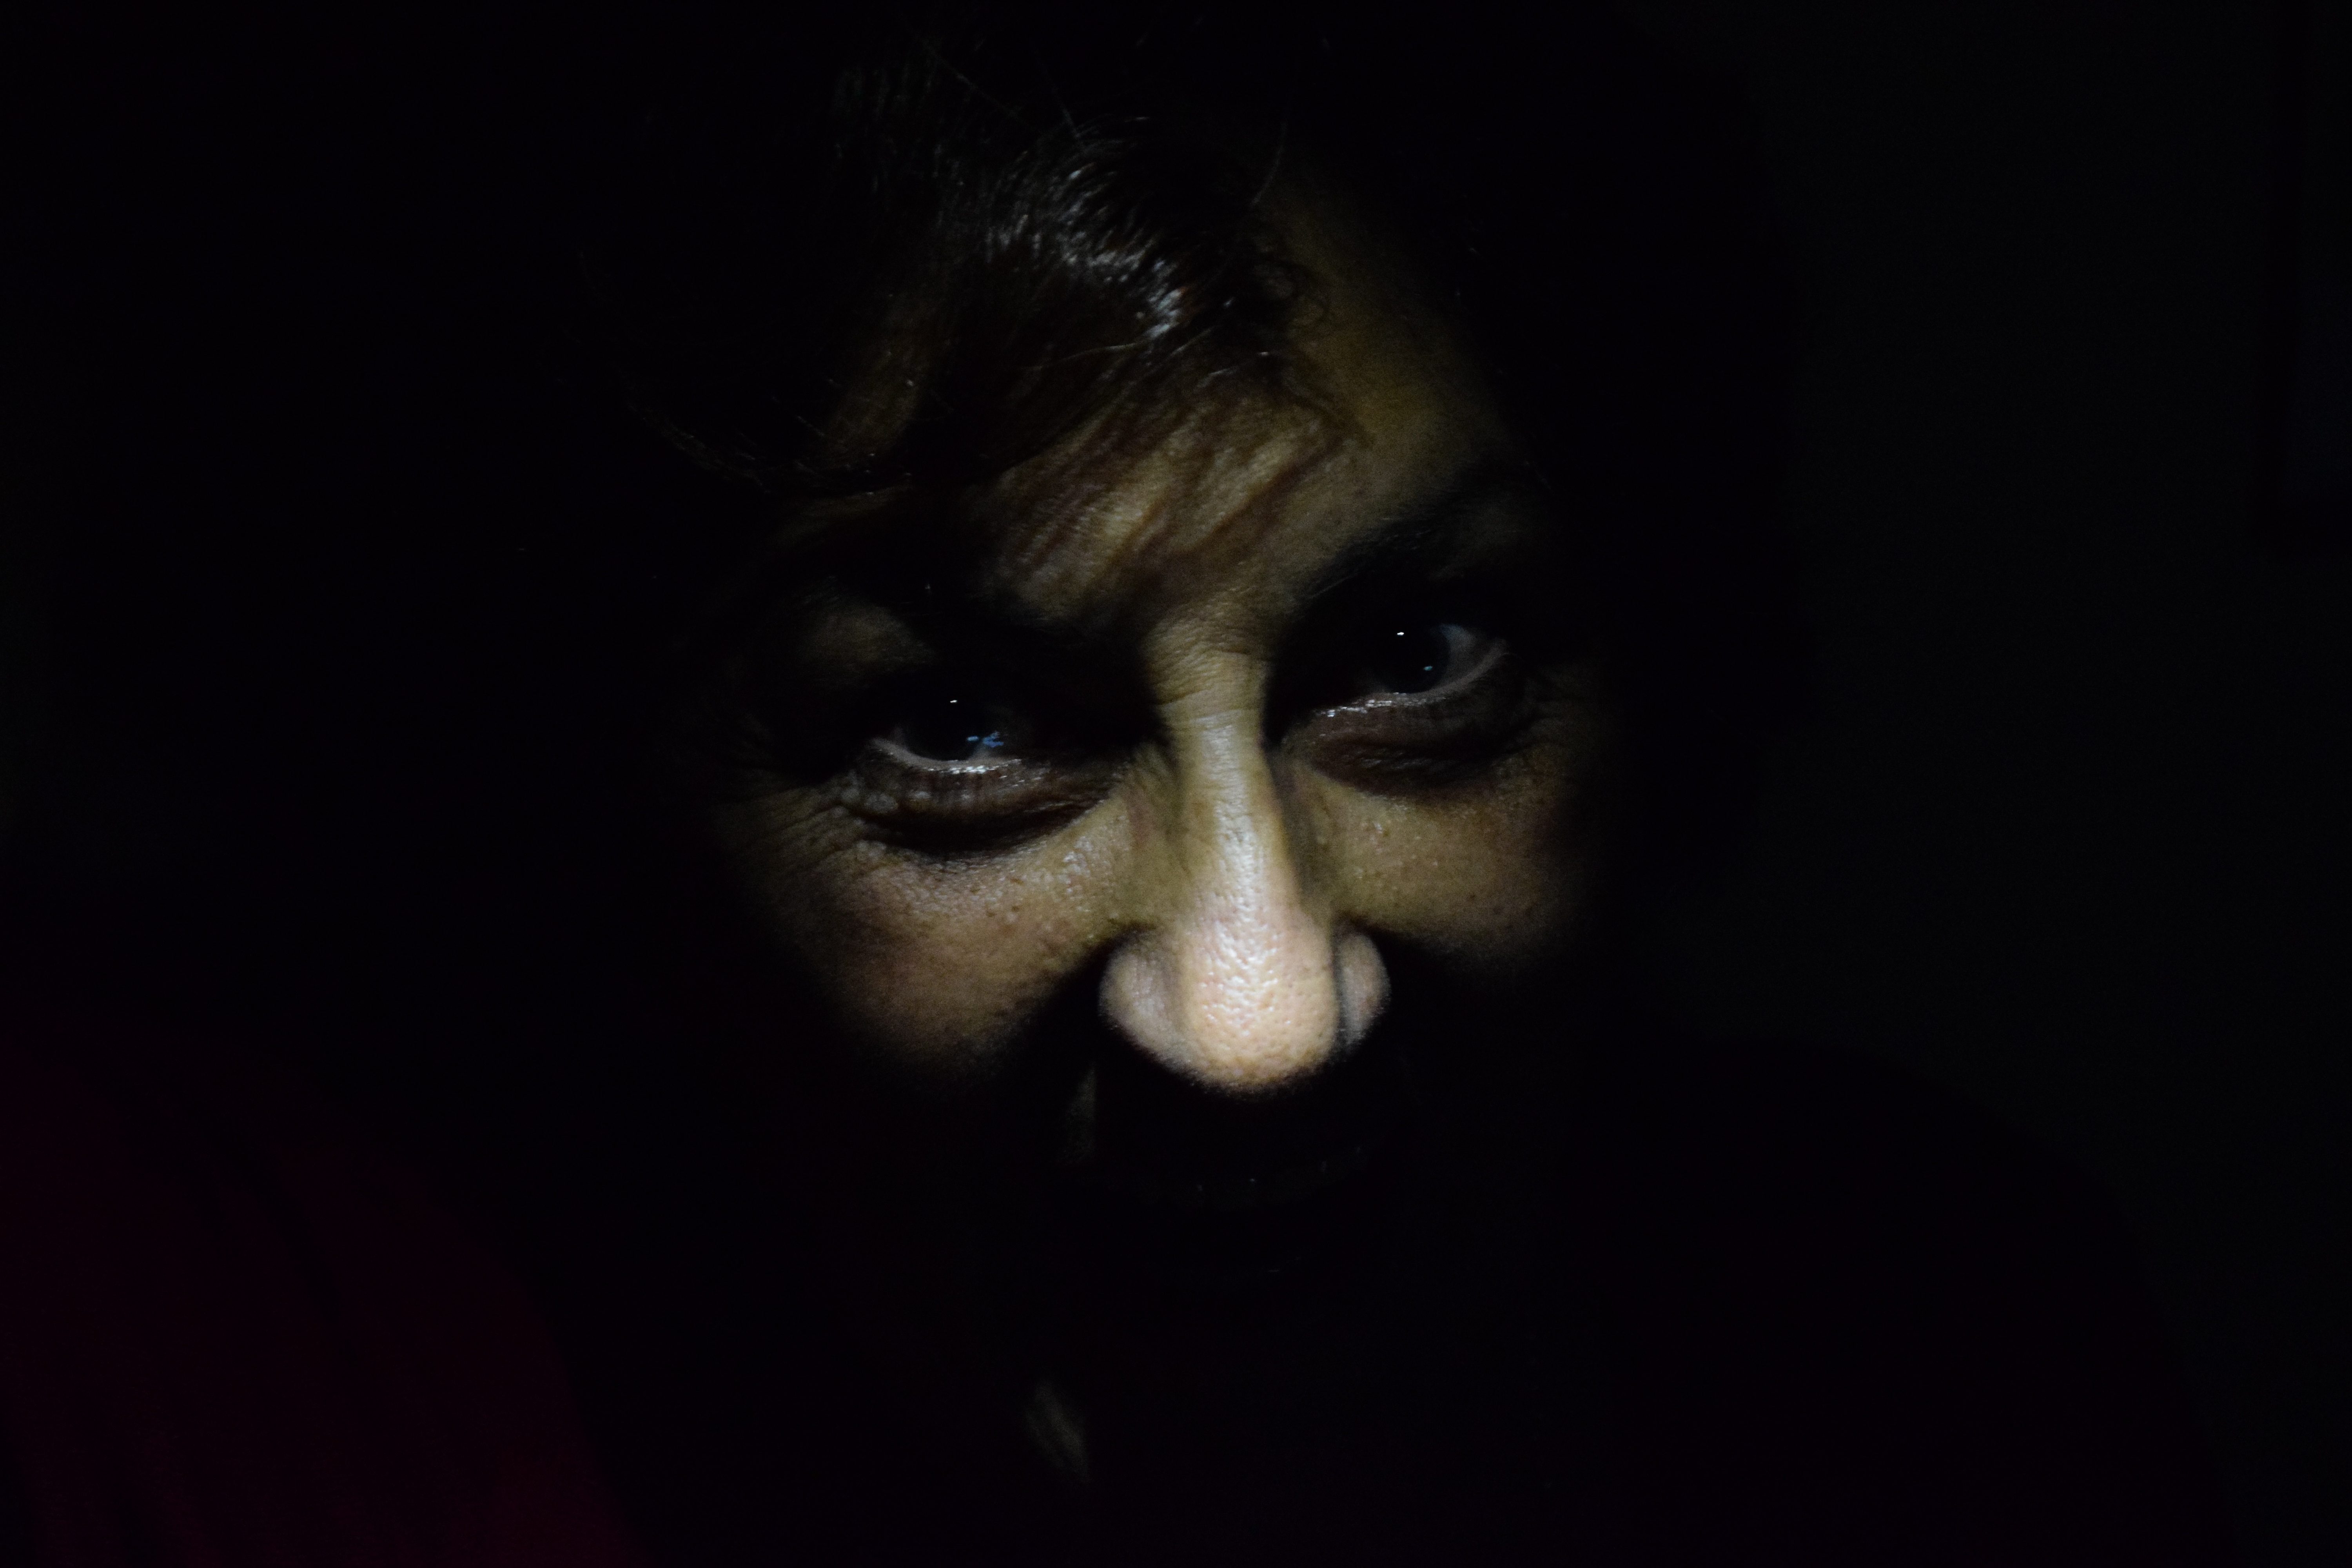
portrait, darkness, black, face, eyes, fear, eye, head, terror, organ, anger, fictional character